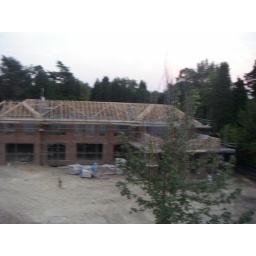
rear view, looking at lounge in middle and top floor going on